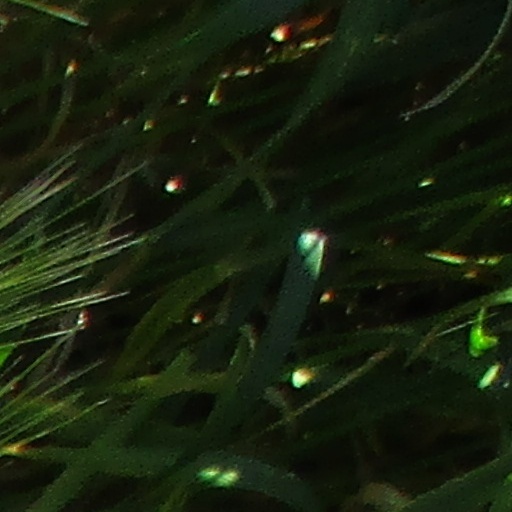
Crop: wheat